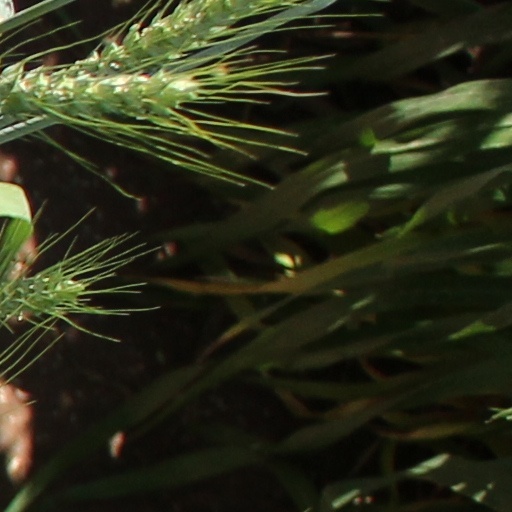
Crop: wheat